Bering Sea Anti-Poaching Operations

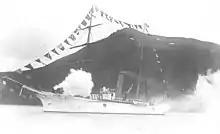
"USRC Rush firing a salute off Sitka in 1901."

The operations against seal poachers had their origin in the 1880s after Canada claimed the fishing rights around many of the Aleutian Islands, in violation of United States law. As a result, the United States Navy Pacific Squadron seized several Canadian ships. Also, the near extinction of seals by poachers from the Dominion of Canada and the United States drew the interests of the Naturalist societies who pressured their governments to respond so in 1891 President Benjamin Harrison and his British counterparts banned sealing in the Bering Sea and ordered the formation of a new naval squadron. The new force, led by the American Commander Charles S. Cotton, composed of small warships intended to police the disputed fishing zone and inform all merchant ships of the ban. Eleven United States Navy, Royal Navy and United States Revenue Cutter Service ships participated in the operations. The flagship of the squadron was USS "Mohican", a screw sloop-of-war, under Commander Cotton. The other American ships were USS "Marion", an old sailing sloop, the steamer USS "Thetis", the gunboats USS "Alert" and USS "Ranger" and the steam-powered revenue cutters USRC "Corwin" and USCR "Rush". The Pacific Coast Steamship Company vessel "Al-Ki" was also chartered for service, filled with marines, she was placed under the command of Captain Henry C. Cochrane of the United States Marine Corps. "Al-Ki" was used as a prison ship at Unalaska for captured poachers.